Dance in Zimbabwe

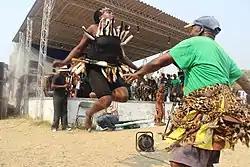
Mbende Jerusarema dance.

The Jerusarema dance and the Muchongoyo dance are two of the most important, distinctive dances in Zimbabwe, and are both accompanied by drums. Both of these dances are traditional, and can be recognized by the people almost immediately upon the first few movements of the dance. The Jerusarema dance represents the Shona culture and it is polyrhythmic with circular motions, and acrobatics and repetition are very prominent. The Jerusarema dance is a traditional dance that can be performed at celebrations, funerals, recreational competitions, and is also performed as a war dance. Funerals have a significant purpose for the dance because the dance is used to usher the dead out and into the ancestral spirit world wherein they may be called upon in future ritualistic ceremonies. Traditional clothing, which includes dried-grass skirts and bare chests, is used during the performance of the Jerusarema dance, and the colors of black or dark blue and white, which are the traditional colors of the Shona people, are worn. The Mbende Jerusarema dance was relisted on the Representative List of the Intangible Cultural Heritage of Humanity in 2008. In addition, Mbende/Jerusarema was outlawed by Christian missionaries during the colonial period due to the provocative nature of the movements that characterize this dance style. The Muchongoyo dance represents the Ndau culture and is traditionally performed in preparation for war and after war. The Muchongoyo is also used as a military training exercise, and is characteristically performed with a stick and a shield. The Muchongoyo dance is also a social and recreational dance, and does not have a religious feature; instead it highlights the events of the society. The signature movement is stamping, and dramatic gestures as well as a mimetic element are essential. The dress is neo-traditional, accommodating the changing times, but still resembling the traditional costume. Males historically perform this dance; however females participate by creating the music.